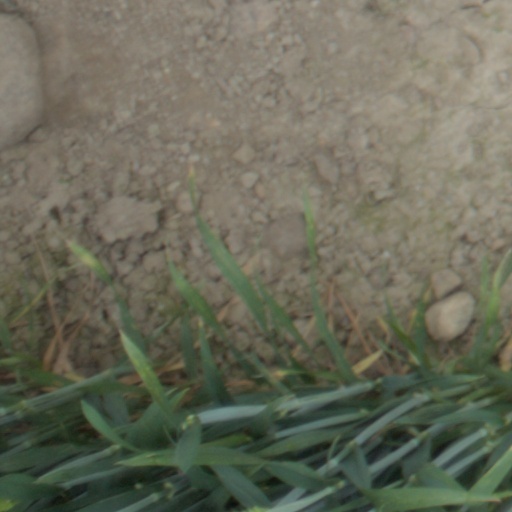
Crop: wheat